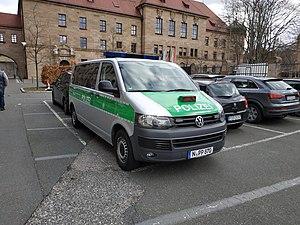
Véhicule de police Volkswagen T5 à Nuremberg
La police allemande se divise en plusieurs niveaux :